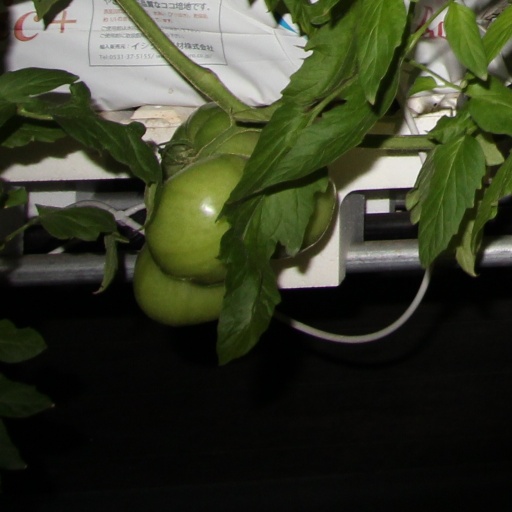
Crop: tomato